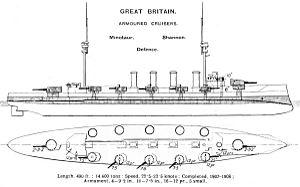
La classe Minotaur est une classe de trois croiseurs cuirassés construits au début du XXᵉ siècle. Derniers croiseurs cuirassés de la Royal Navy, ils participent à la Première Guerre mondiale.
Le HMS Defence est un croiseur cuirassé britannique de la classe Minotaur construit pour la Royal Navy dans les années 1900. Il est le dernier croiseur cuirassé construit pour la marine britannique. Au déclenchement de la Première Guerre mondiale, il est stationné en Méditerranée, avant de participer à la poursuite du cuirassé allemand SMS Goeben et du croiseur léger SMS Breslau. Le Defence est transféré à la Grand Fleet en janvier 1915 et y est reste jusqu'à la fin de sa carrière.